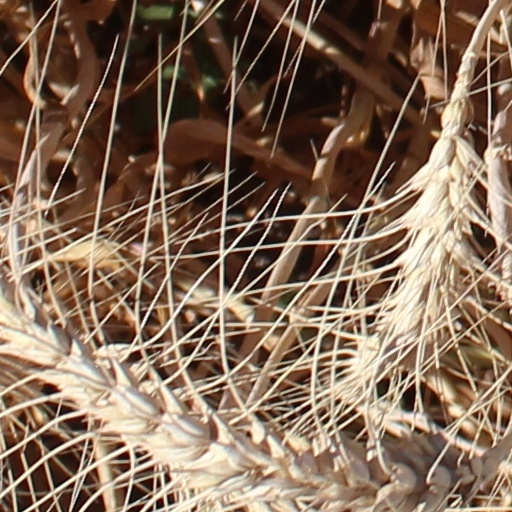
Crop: wheat